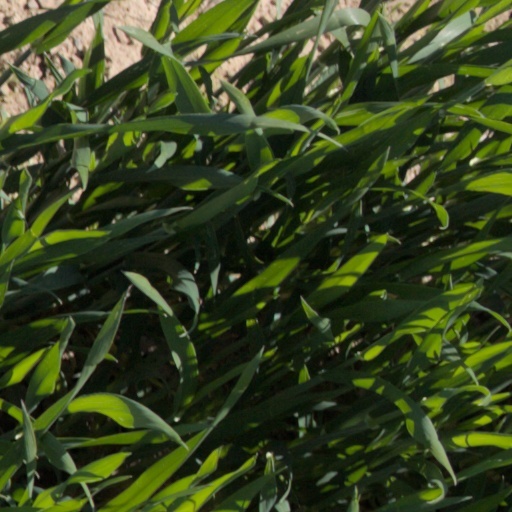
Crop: wheat